Fascism in the United States

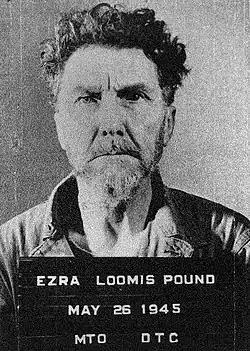
Poet Ezra Pound in prison (1945)

During the 1920s, American scholars frequently wrote about the rise of Italian fascism under Benito Mussolini, but few of them supported it; however, Mussolini's fascist policies initially gained widespread support among Italian Americans.